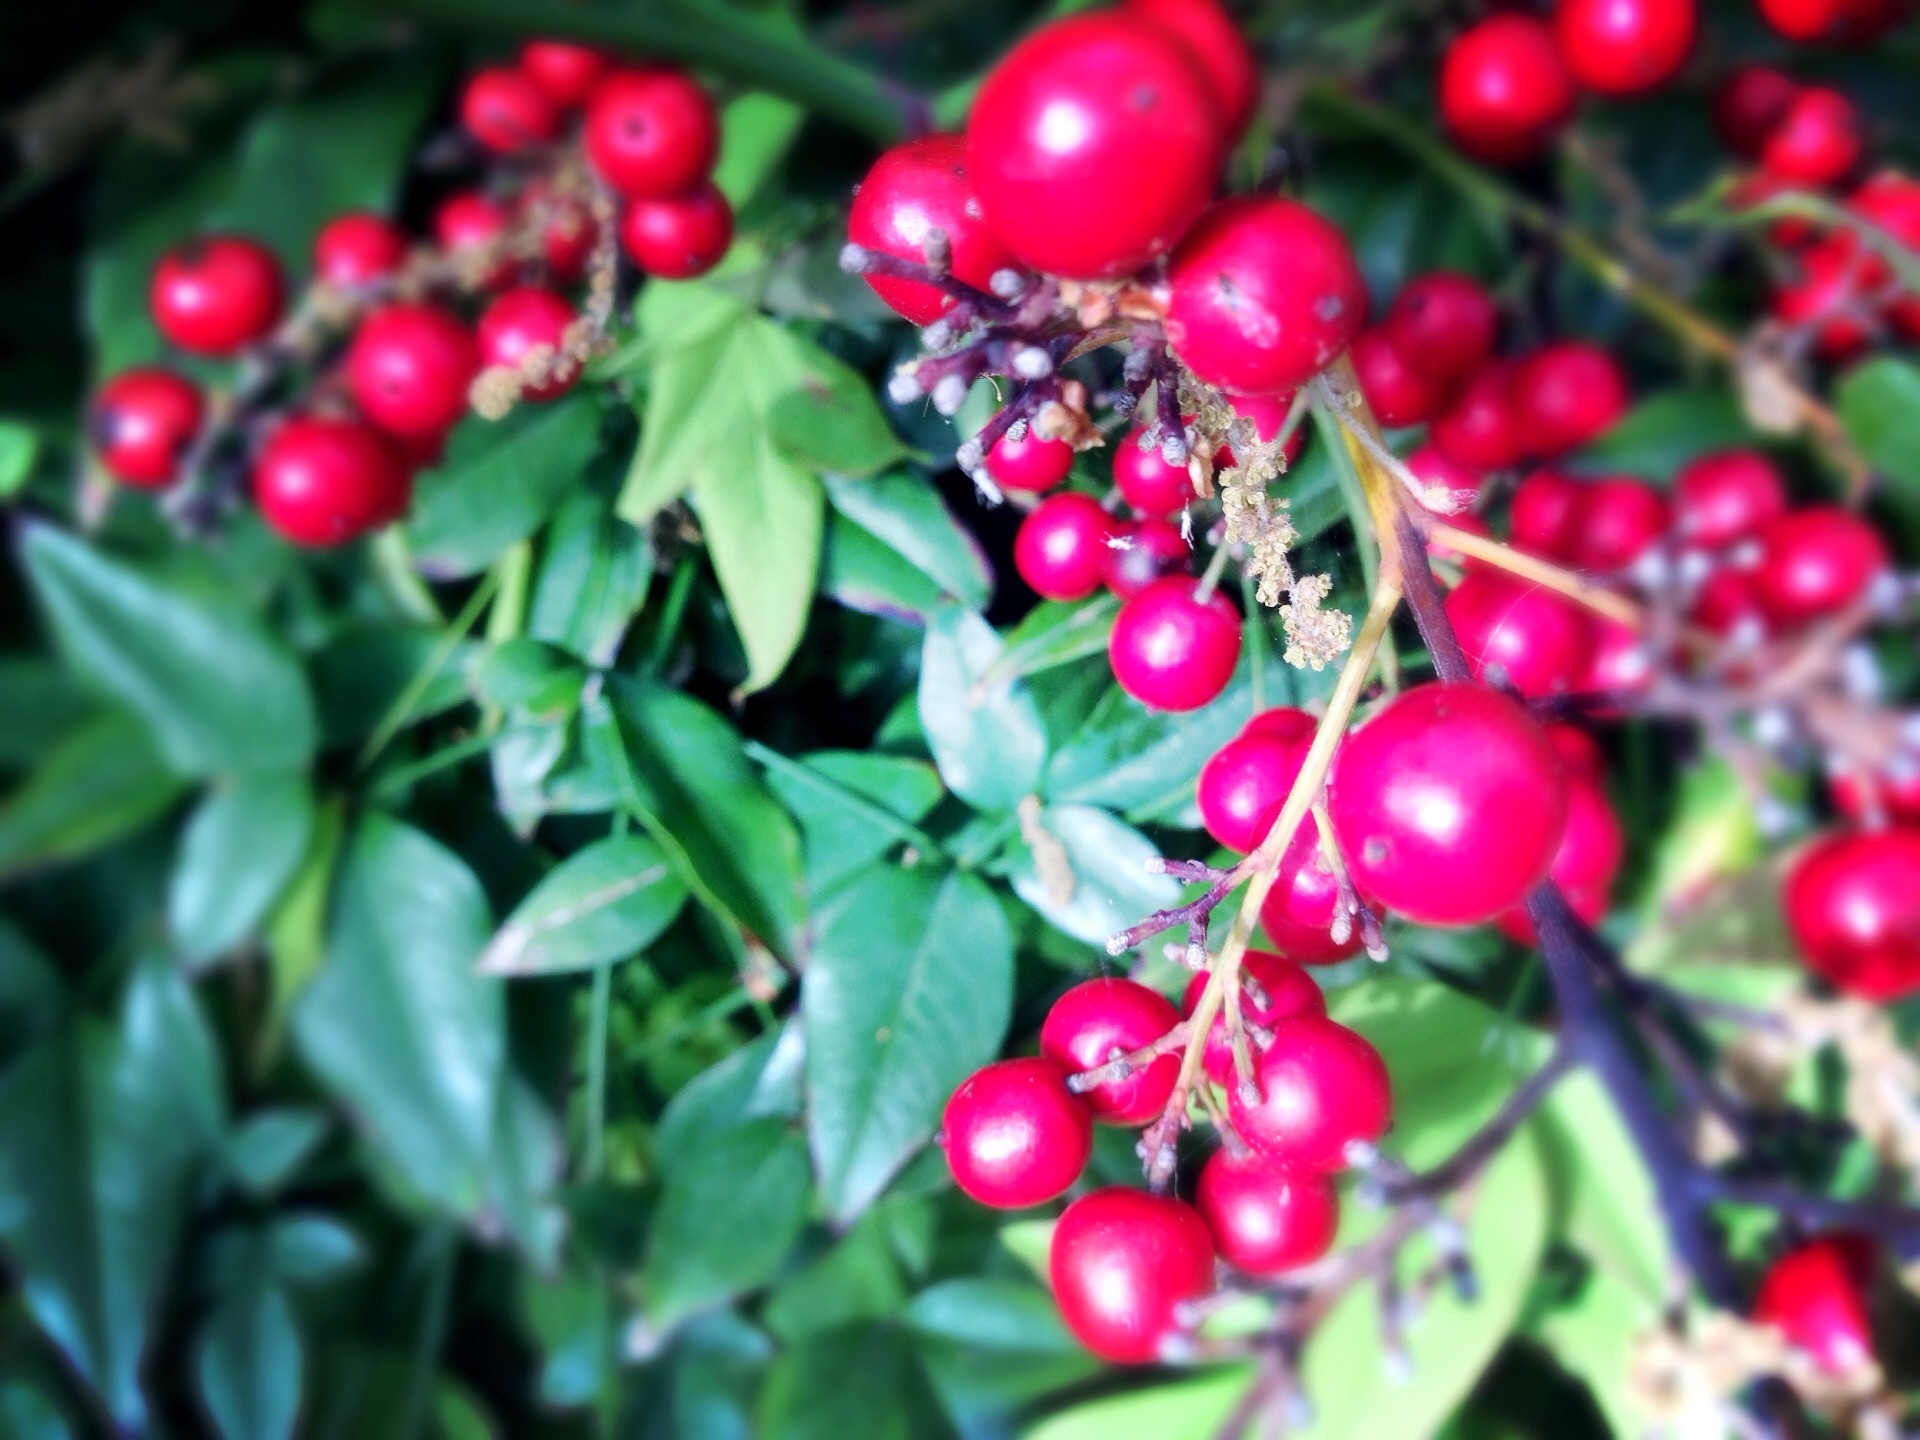
tree, branch, blossom, plant, fruit, berry, flower, food, red, produce, evergreen, flora, holly, shrub, hawthorn, rose hip, macro photography, flowering plant, acerola, malpighia, lingonberry, huckleberry, woody plant, land plant, aquifoliaceae, aquifoliales, arctostaphylos uva ursi